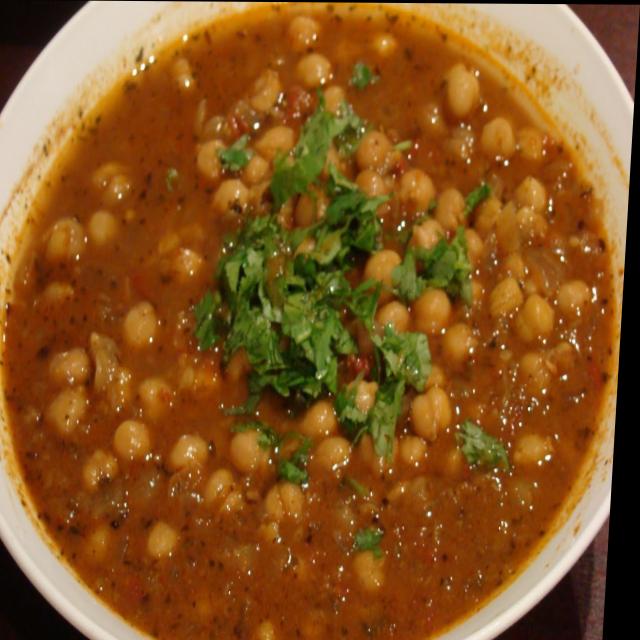
Dish: chole